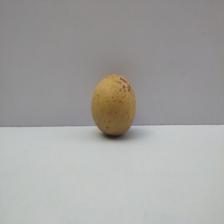
Size: Medium